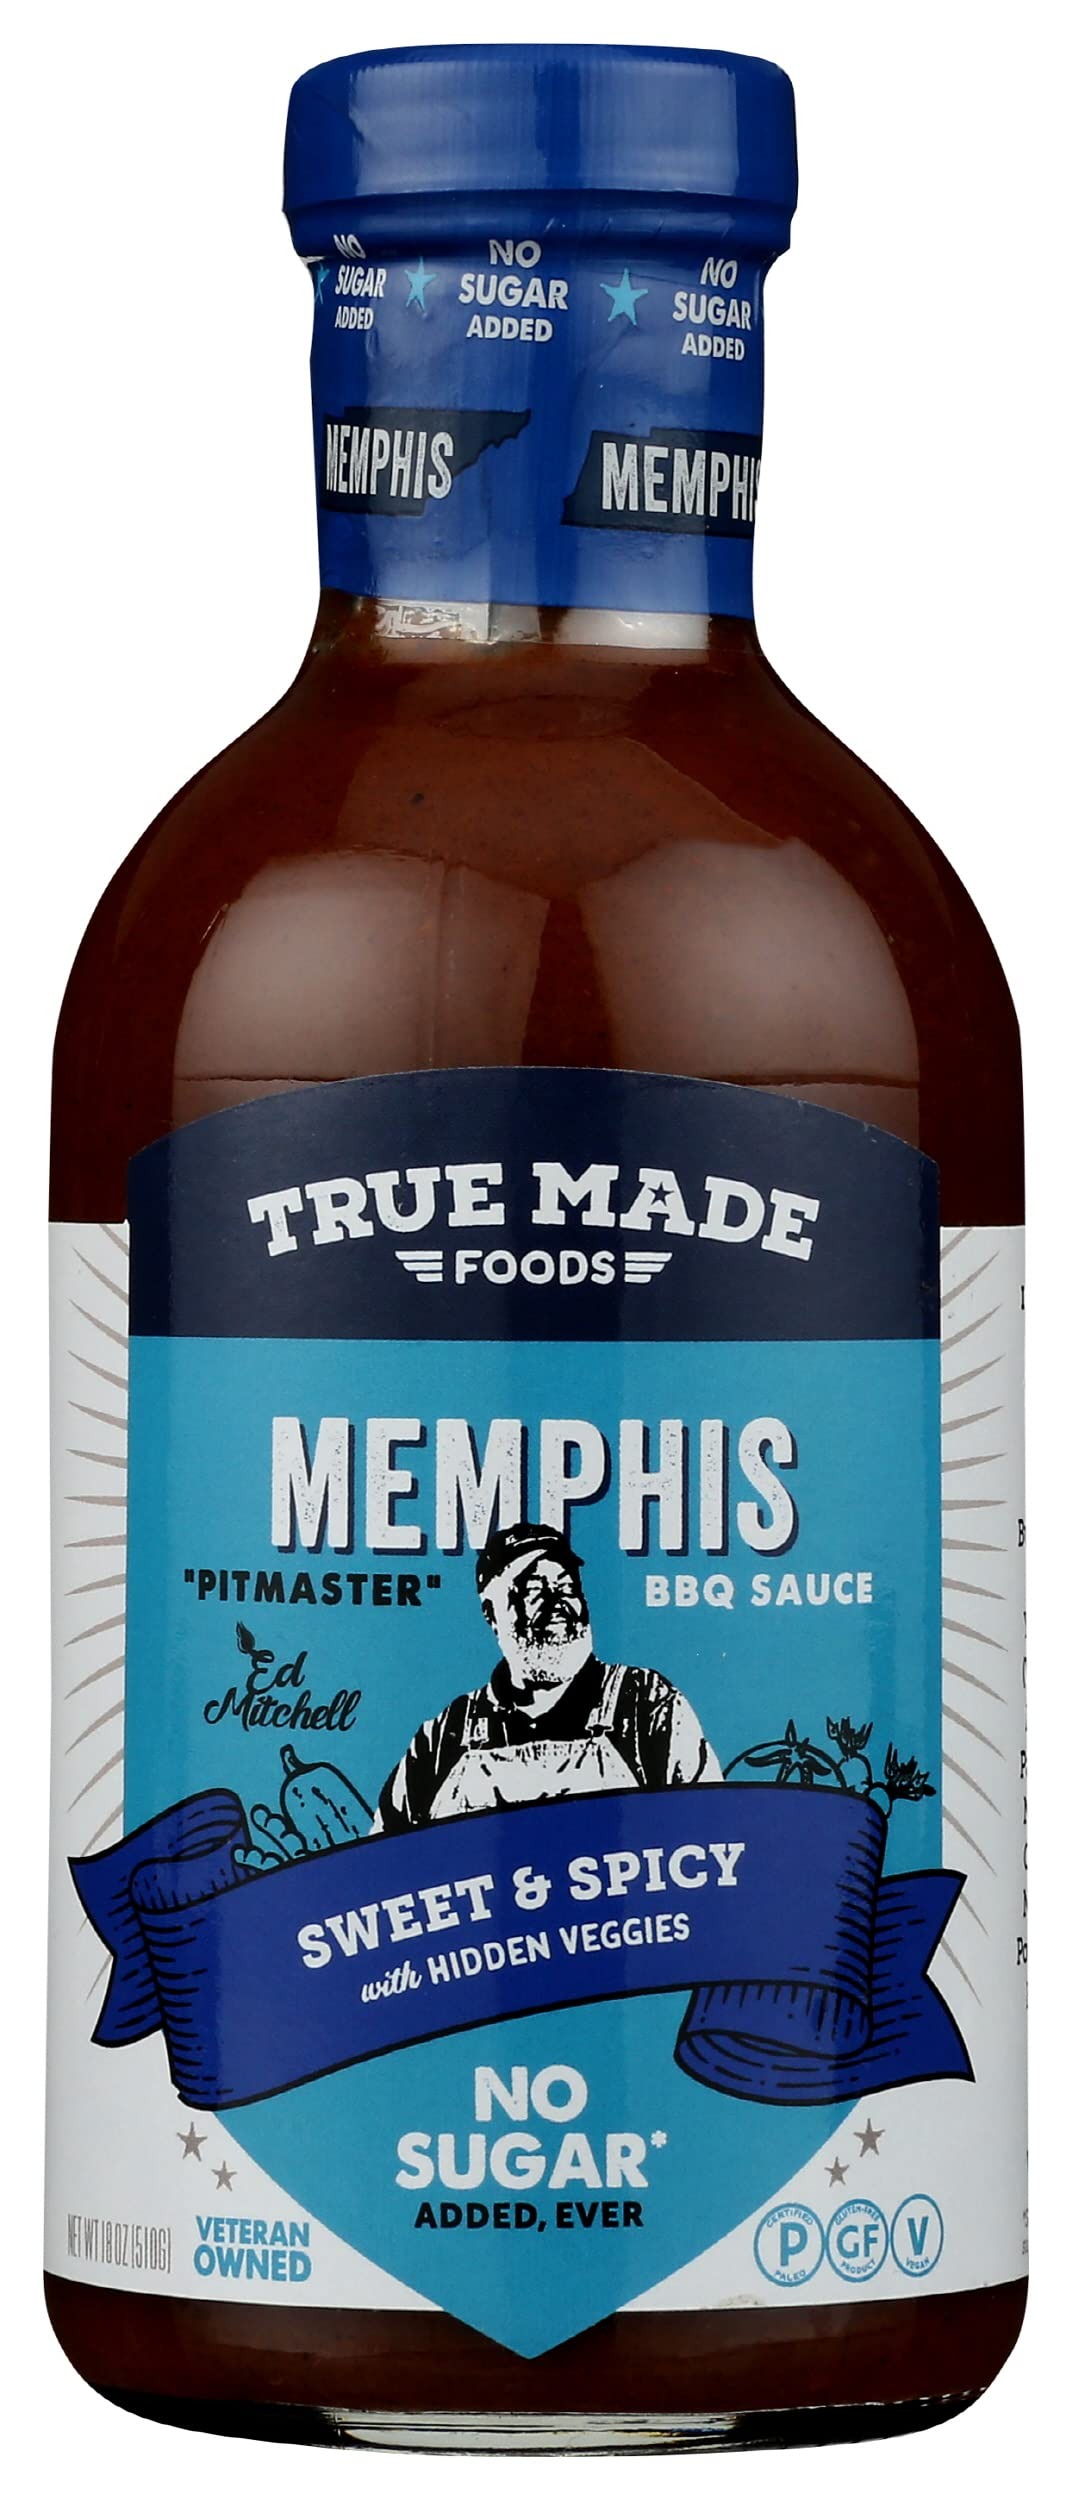
Item Name: True Made Foods Memphis BBQ Sauce, No Sugar Added, 18 Ounces (Pack Of 6)
Bullet Point: True Made Foods Memphis BBQ Sauce, No Sugar Added, 18 Ounces (Pack Of 6)
Value: 108.0
Unit: Ounce

Price: 65.74